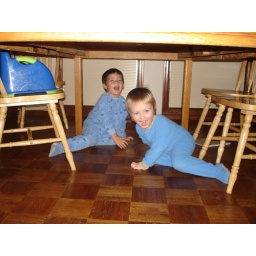
blue bears in their cave